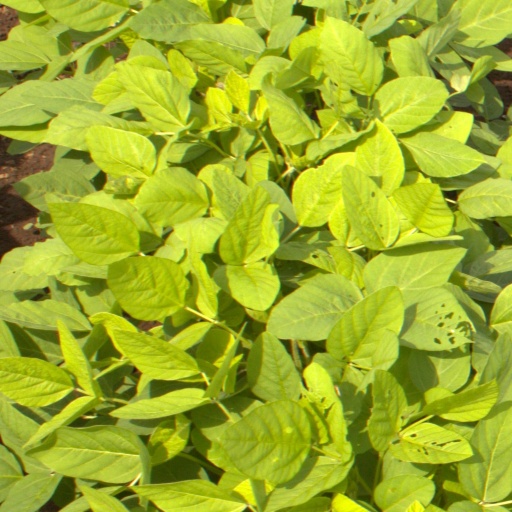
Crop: soybean